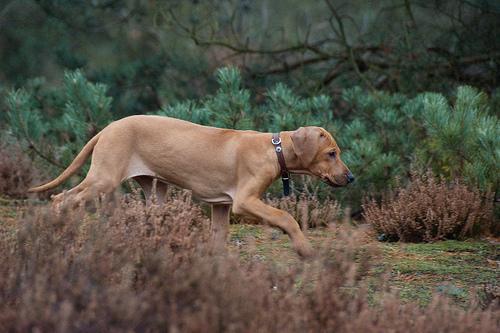
Rhodesian_ridgeback